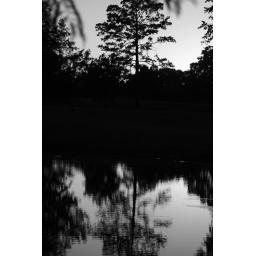
tree in the lake